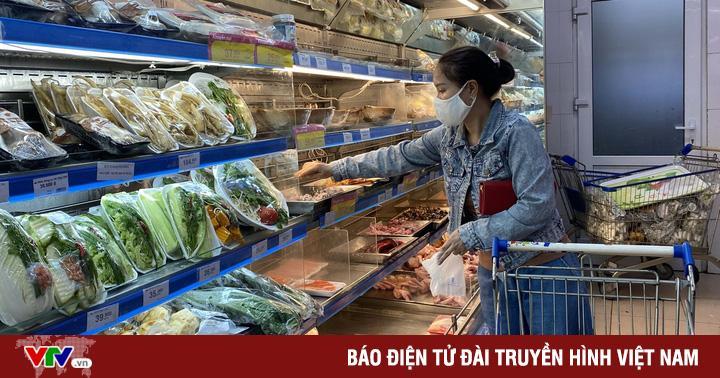
người phụ nữ đứng bên quầy đồ tươi sống đang đeo một chiếc khẩu trang màu trắng